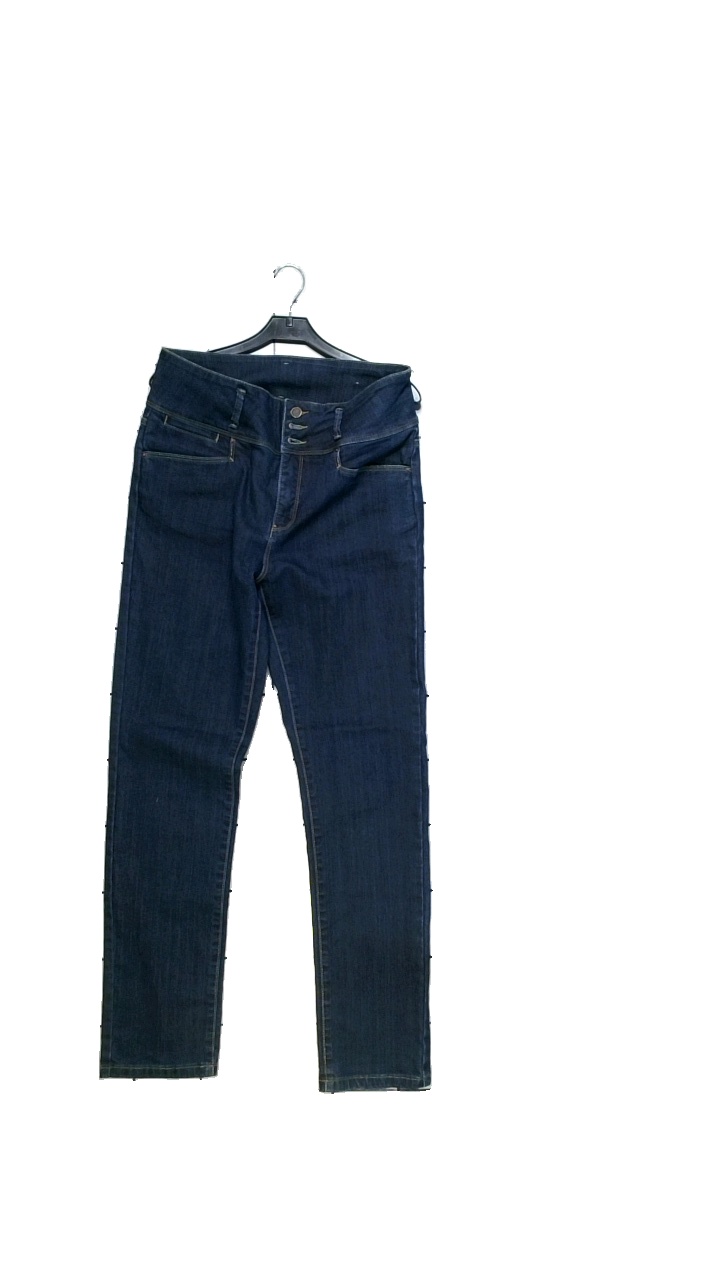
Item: Jeans (Ladies)
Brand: Flash
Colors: Blue
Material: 74% cotton, 24% polyester, 2% elastane
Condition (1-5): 5
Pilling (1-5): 5
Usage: Reuse
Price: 50-100